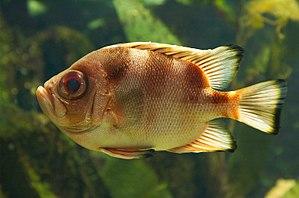
Pristigenys serrula est une espèce de poissons de la famille des Priacanthidae.